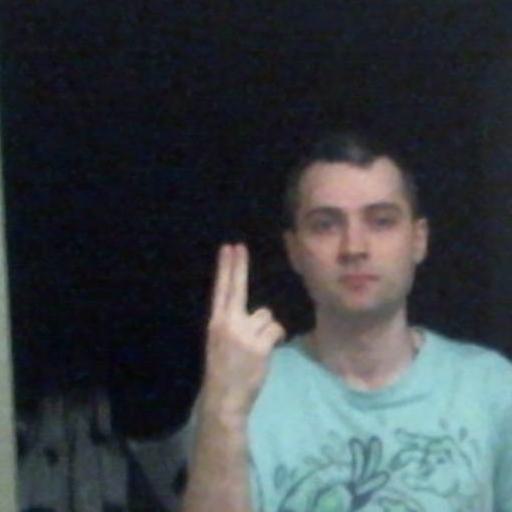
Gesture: two_up_inverted